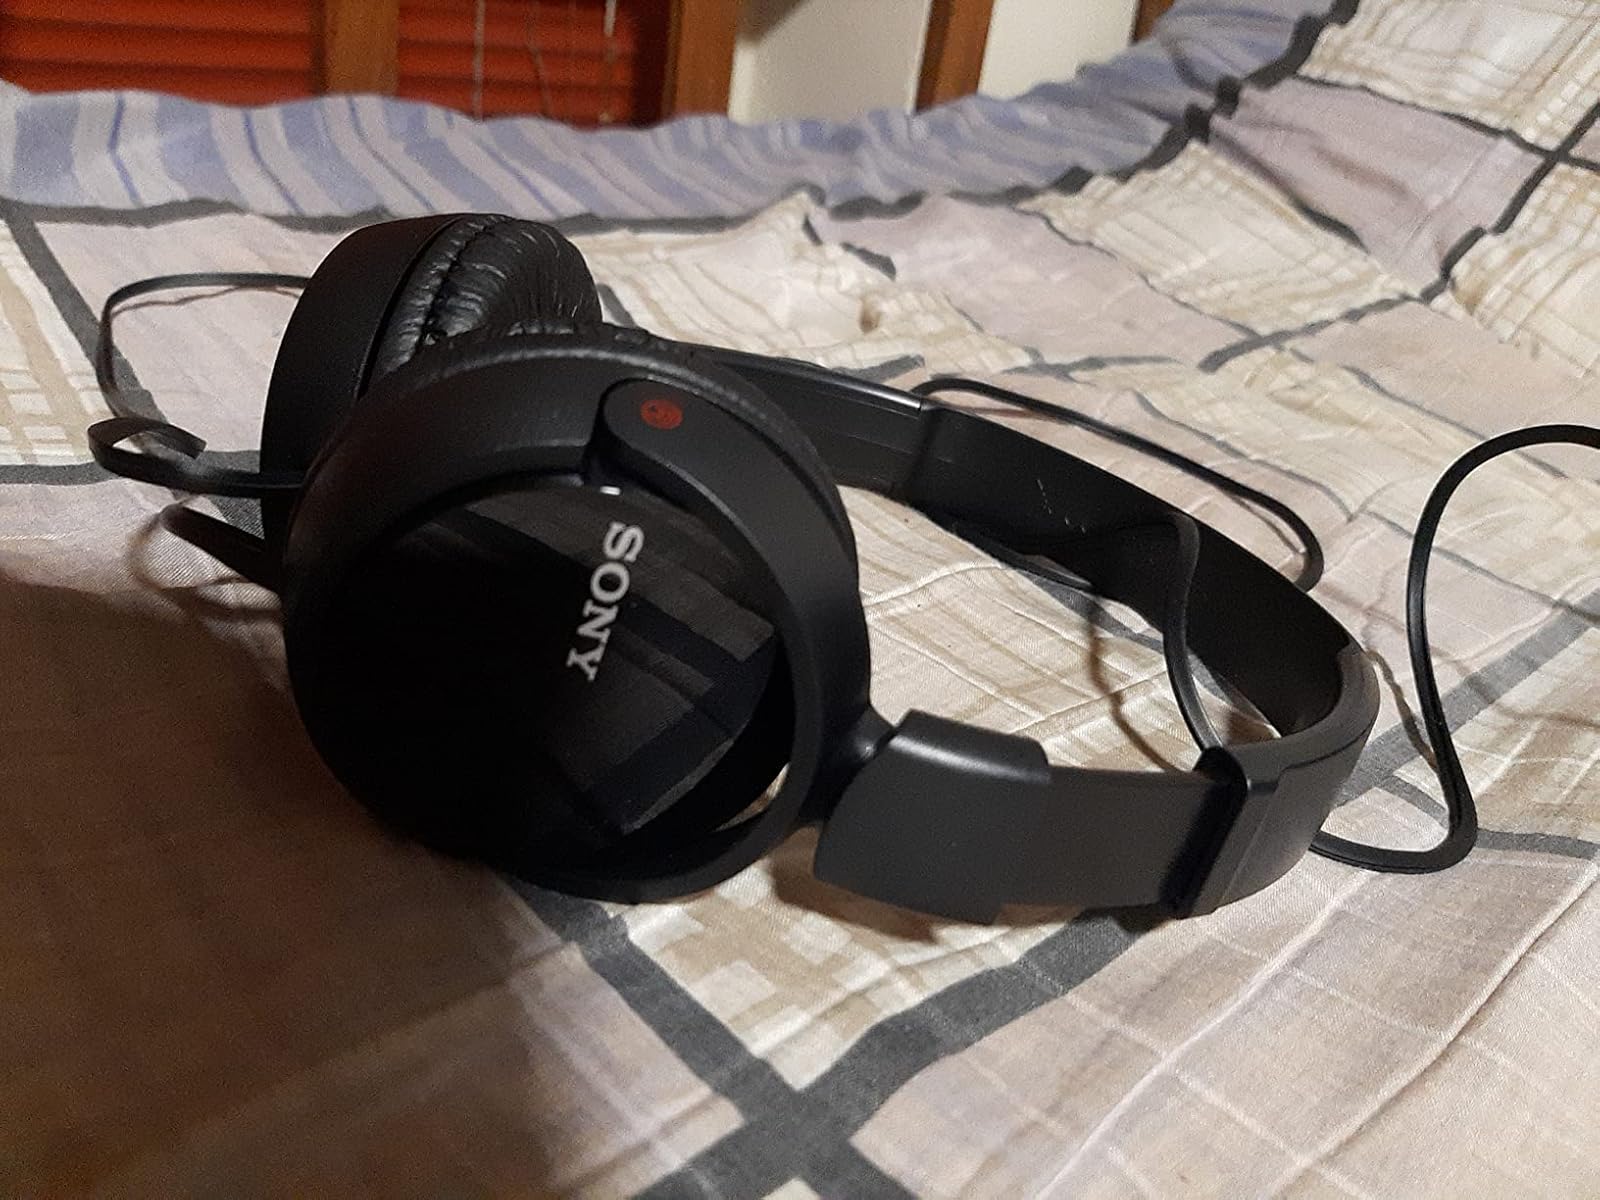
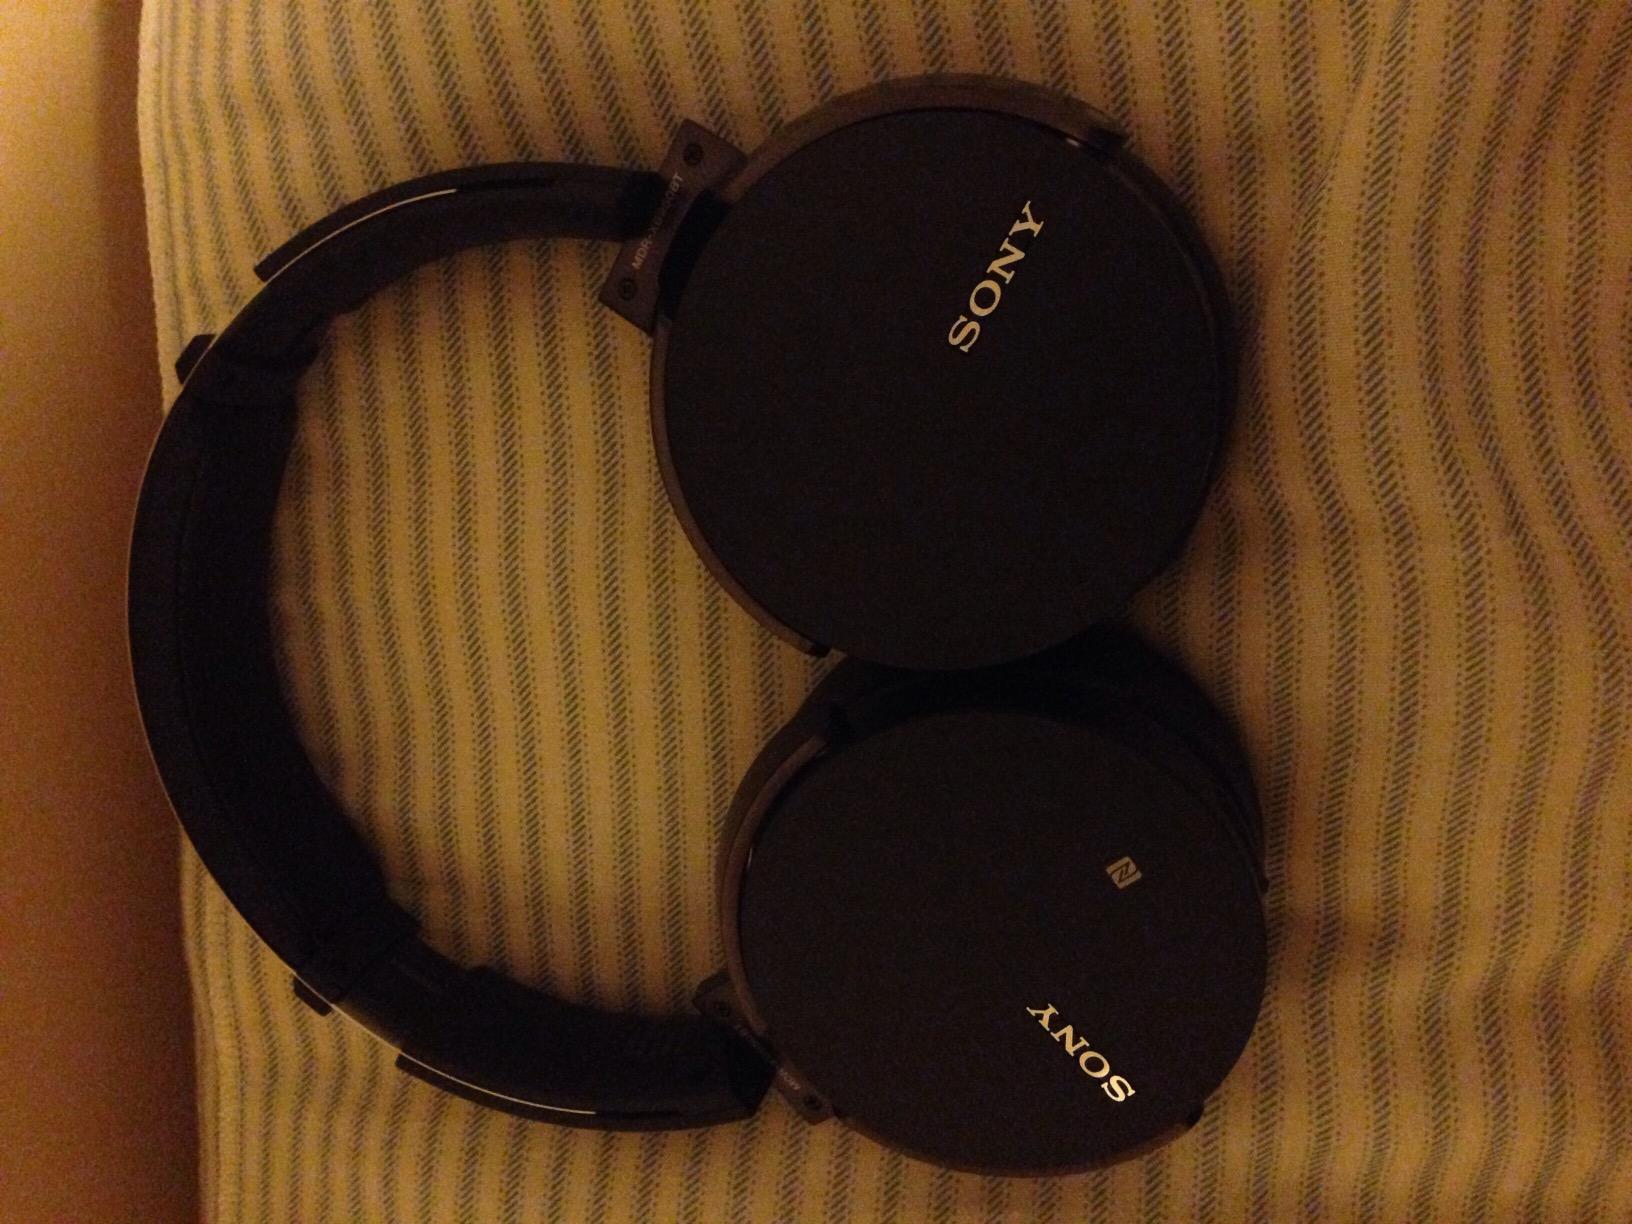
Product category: headphones
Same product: no